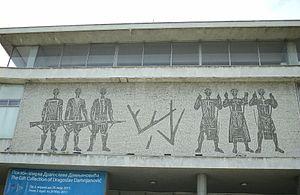
Le musée d'histoire de la Yougoslavie a été créé en 1996 à la suite d'une décision du gouvernement de la République fédérale de Yougoslavie réunissant en une même entité le Centre mémoriel « Josip Broz Tito » et le Musée de la Révolution. Le musée est aujourd'hui constitué de quatre ensembles : la Kuća cveća, le Stari muzej, le Muzej 25. maj et une galerie situé sur la Place Nikola Pašić à Belgrade.